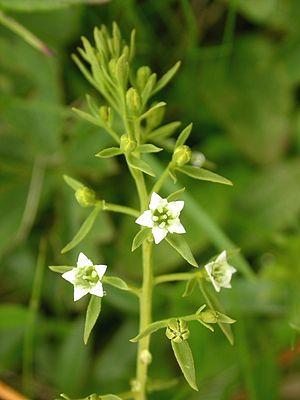
Le Thésium des Pyrénées est une espèce de plante de la famille des Santalacées.